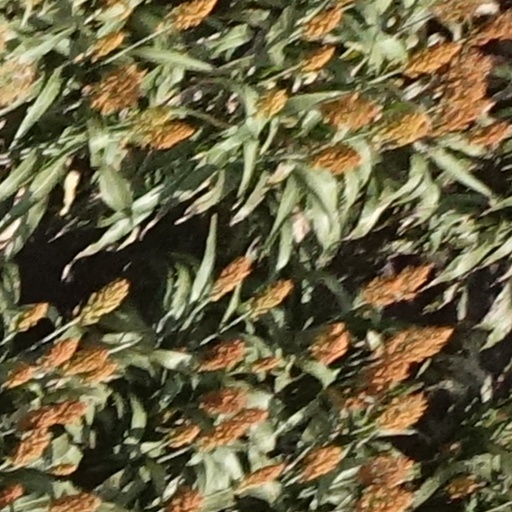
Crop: sorghum